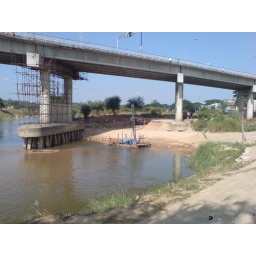
bridge over river moei